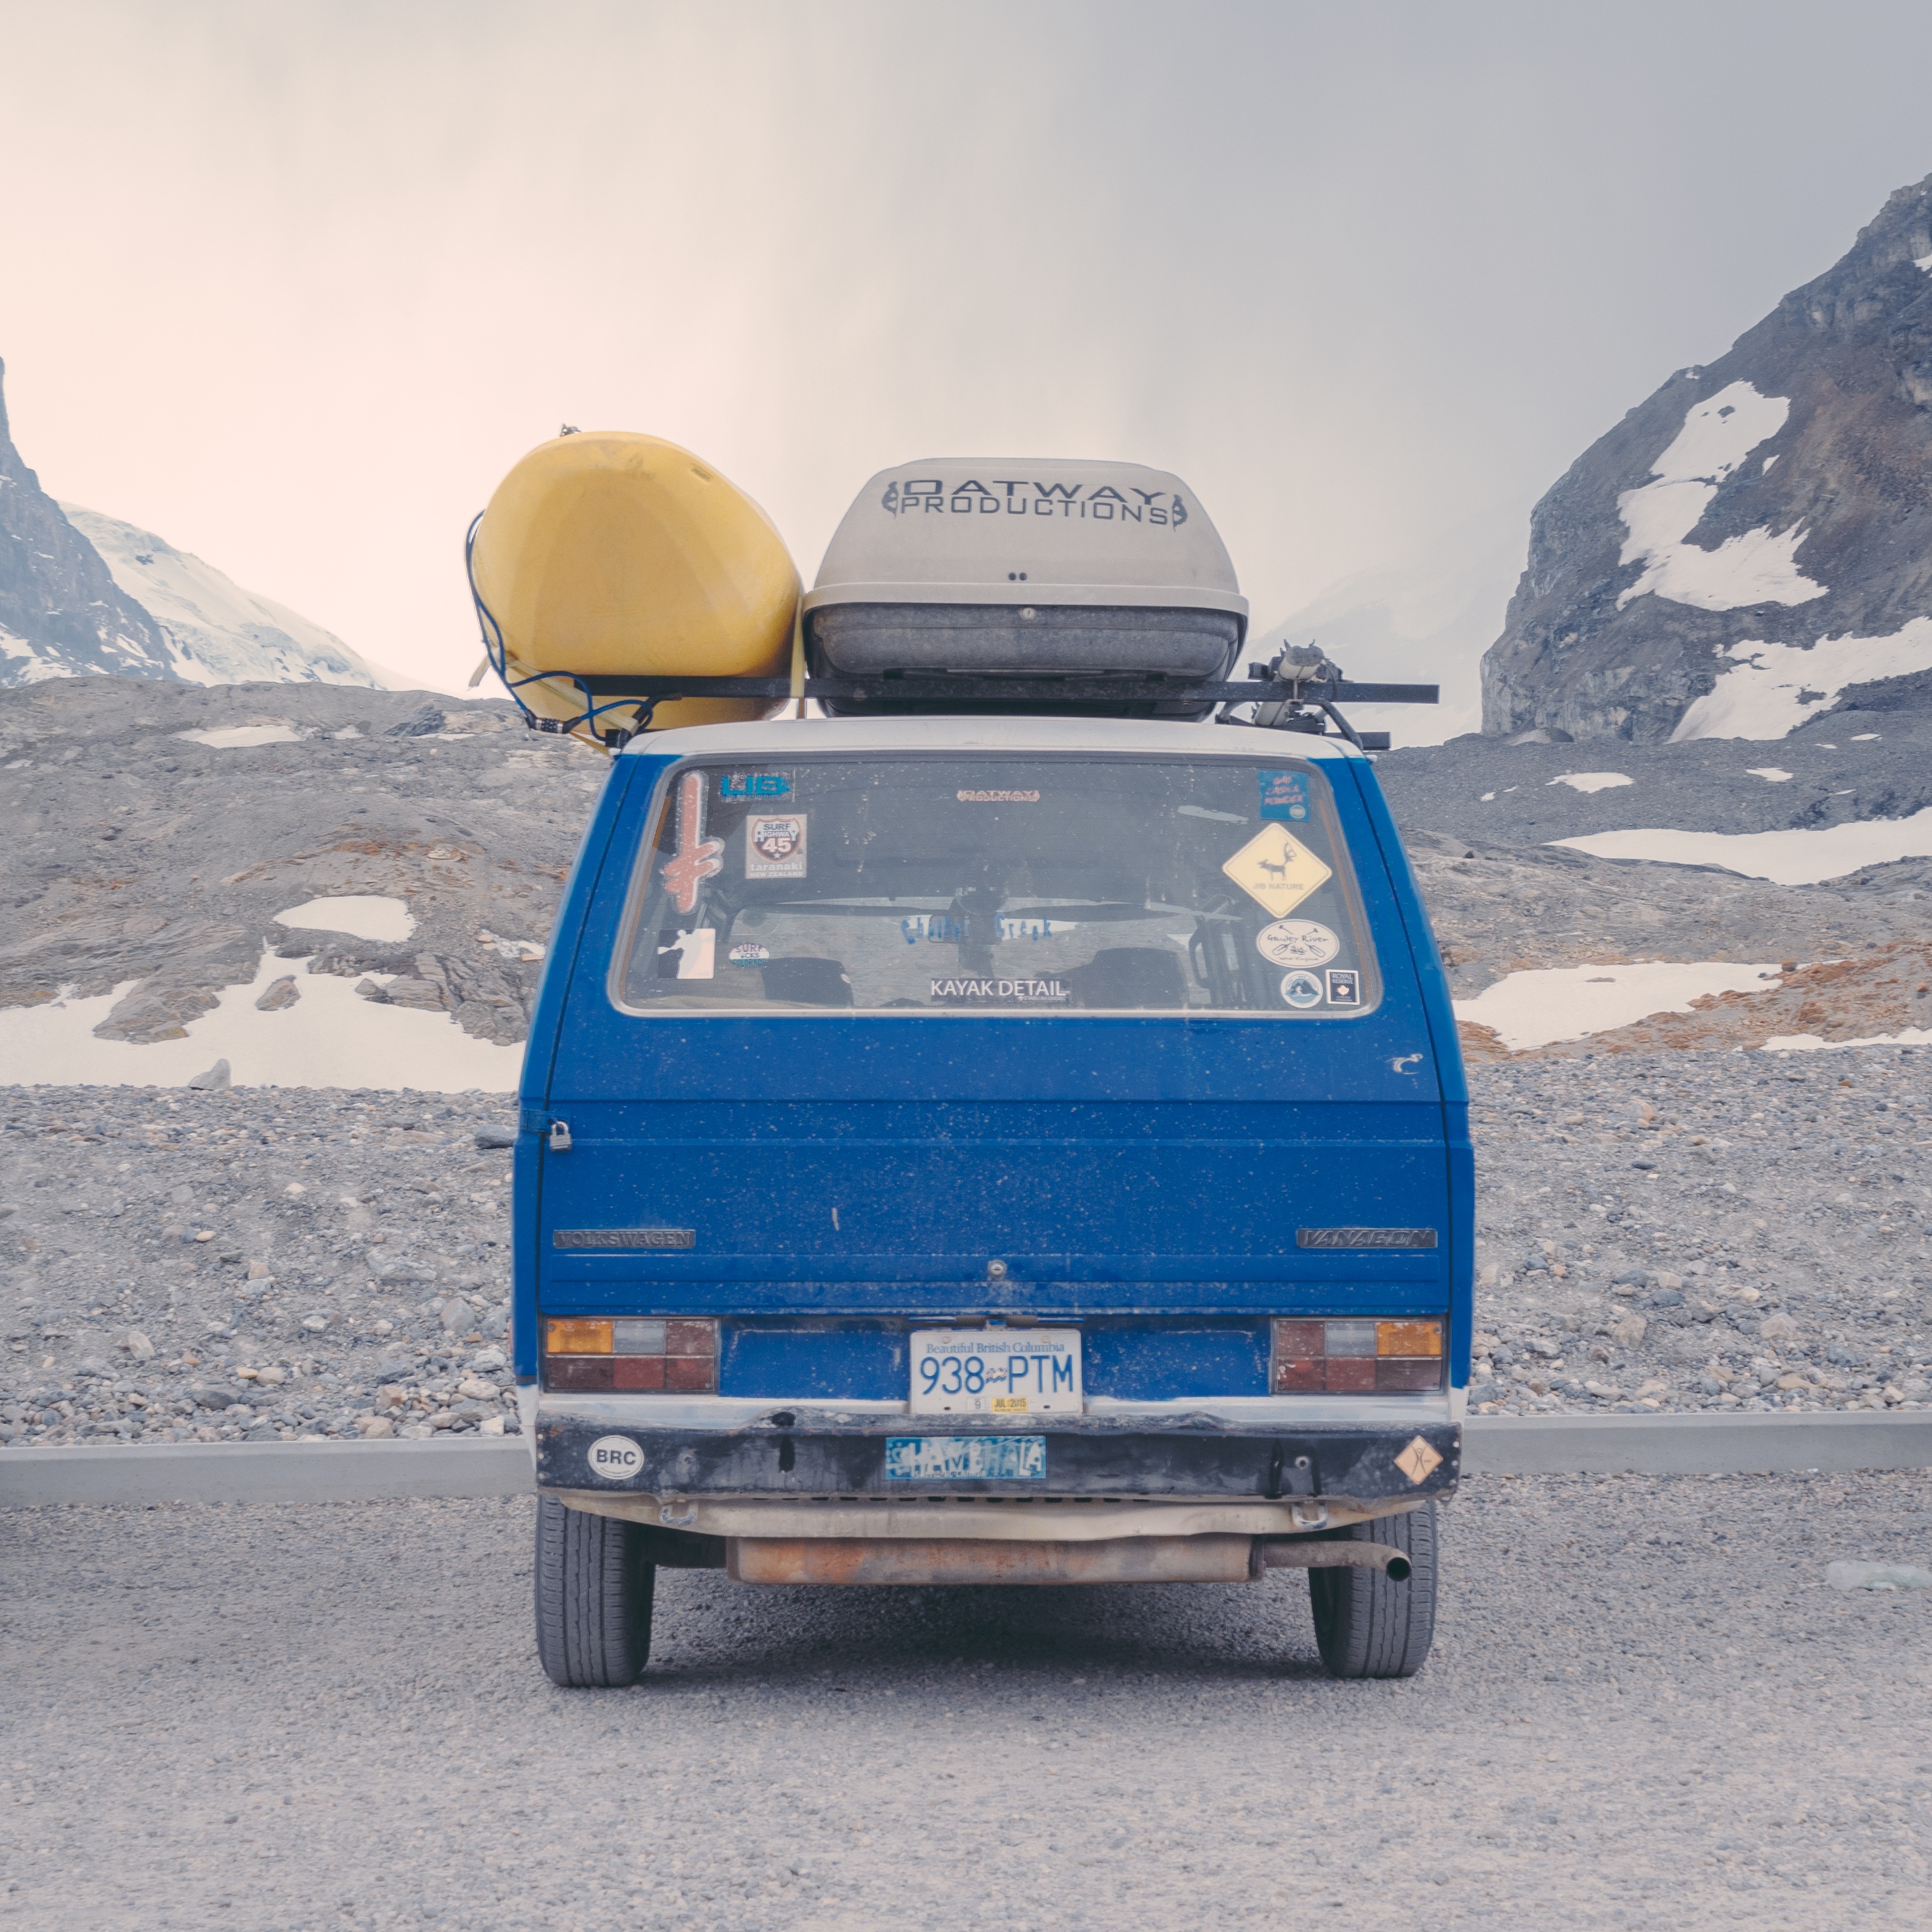
car, van, travel, transportation, vehicle, road trip, cargo, land vehicle, automobile make, automotive exterior, off roading, roof rack